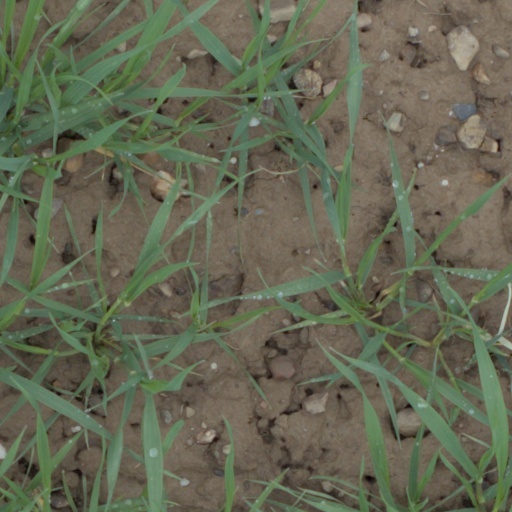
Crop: wheat